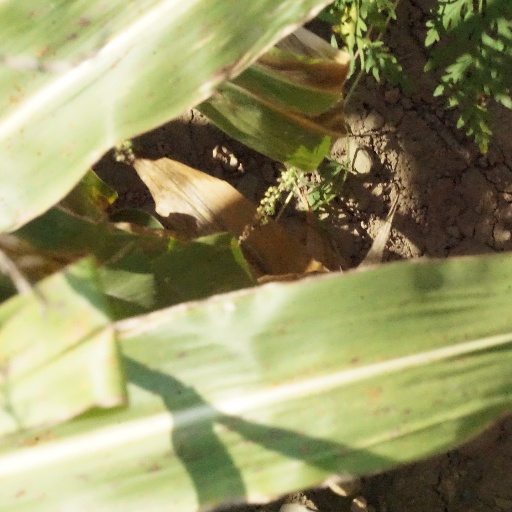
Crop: maize; corn